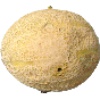
Label: Cantaloupe 2